Gail Simone

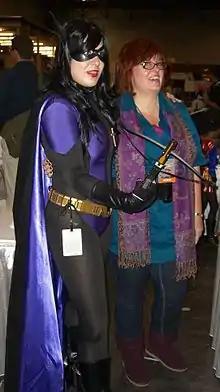
Simone posing with a fan dressed as Huntress, a character whom Simone wrote in Birds of Prey, at the New York Comic Con, October 9, 2010.

From 2001, Simone wrote "Simpsons Comics" for Bongo Comics, including an annual "Treehouse of Horror" special, and regular scripts for "Bart Simpson Comics". Simone also penned many Sunday strips for the syndicated "Simpsons" comic strip.